Lancashire and Cheshire Miners' Federation

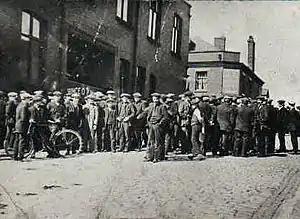
Miners outside Tyldesley Miners Hall during the 1926 general strike

Membership rose rapidly, reaching over 70,000 by 1907. In 1913 Thomas Greenall, President and Thomas Ashton, Secretary, laid foundation stones in Bridgeman Place, Bolton for stone and brick headquarters designed by Bolton architects Bradshaw, Gass & Hope. Pit brow women were admitted as members of the Federation after the first World War although work at collieries was considered an unsuitable job for women.